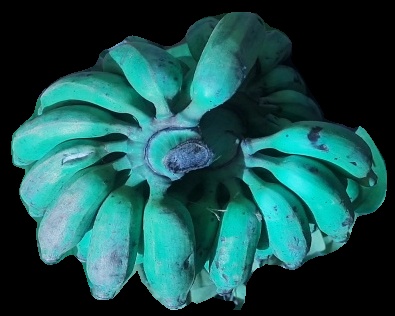
Variety: elakki-bale
Grade: grade3